Kikuchi Takefusa

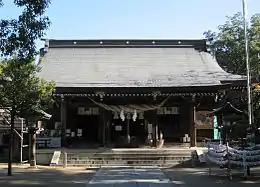
Kikuchi Shrine is the burial place of many of the clan heads including Takefusa.

After the battle Takefusa must have gone home to Kikuchi Castle. He died on March 26, 1285, from an unknown illness only four years after the second invasion. His remains were interred at Kikuchi Shrine. His son and heir Kikuchi Takamori (菊池 隆盛) had died young even before him so his grandson Kikuchi Tokitaka (菊池 時隆, 1287–1304) became 11th head of the clan. Tokitaka also died young in battle so his brother the famous Kikuchi Taketoki (菊池 武時, 1292–1333) became 12th head.